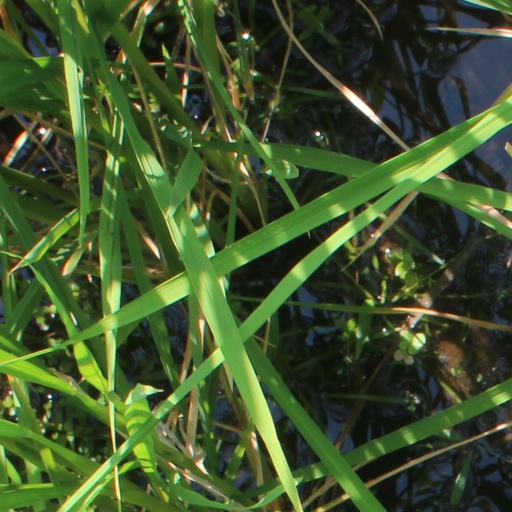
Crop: rice